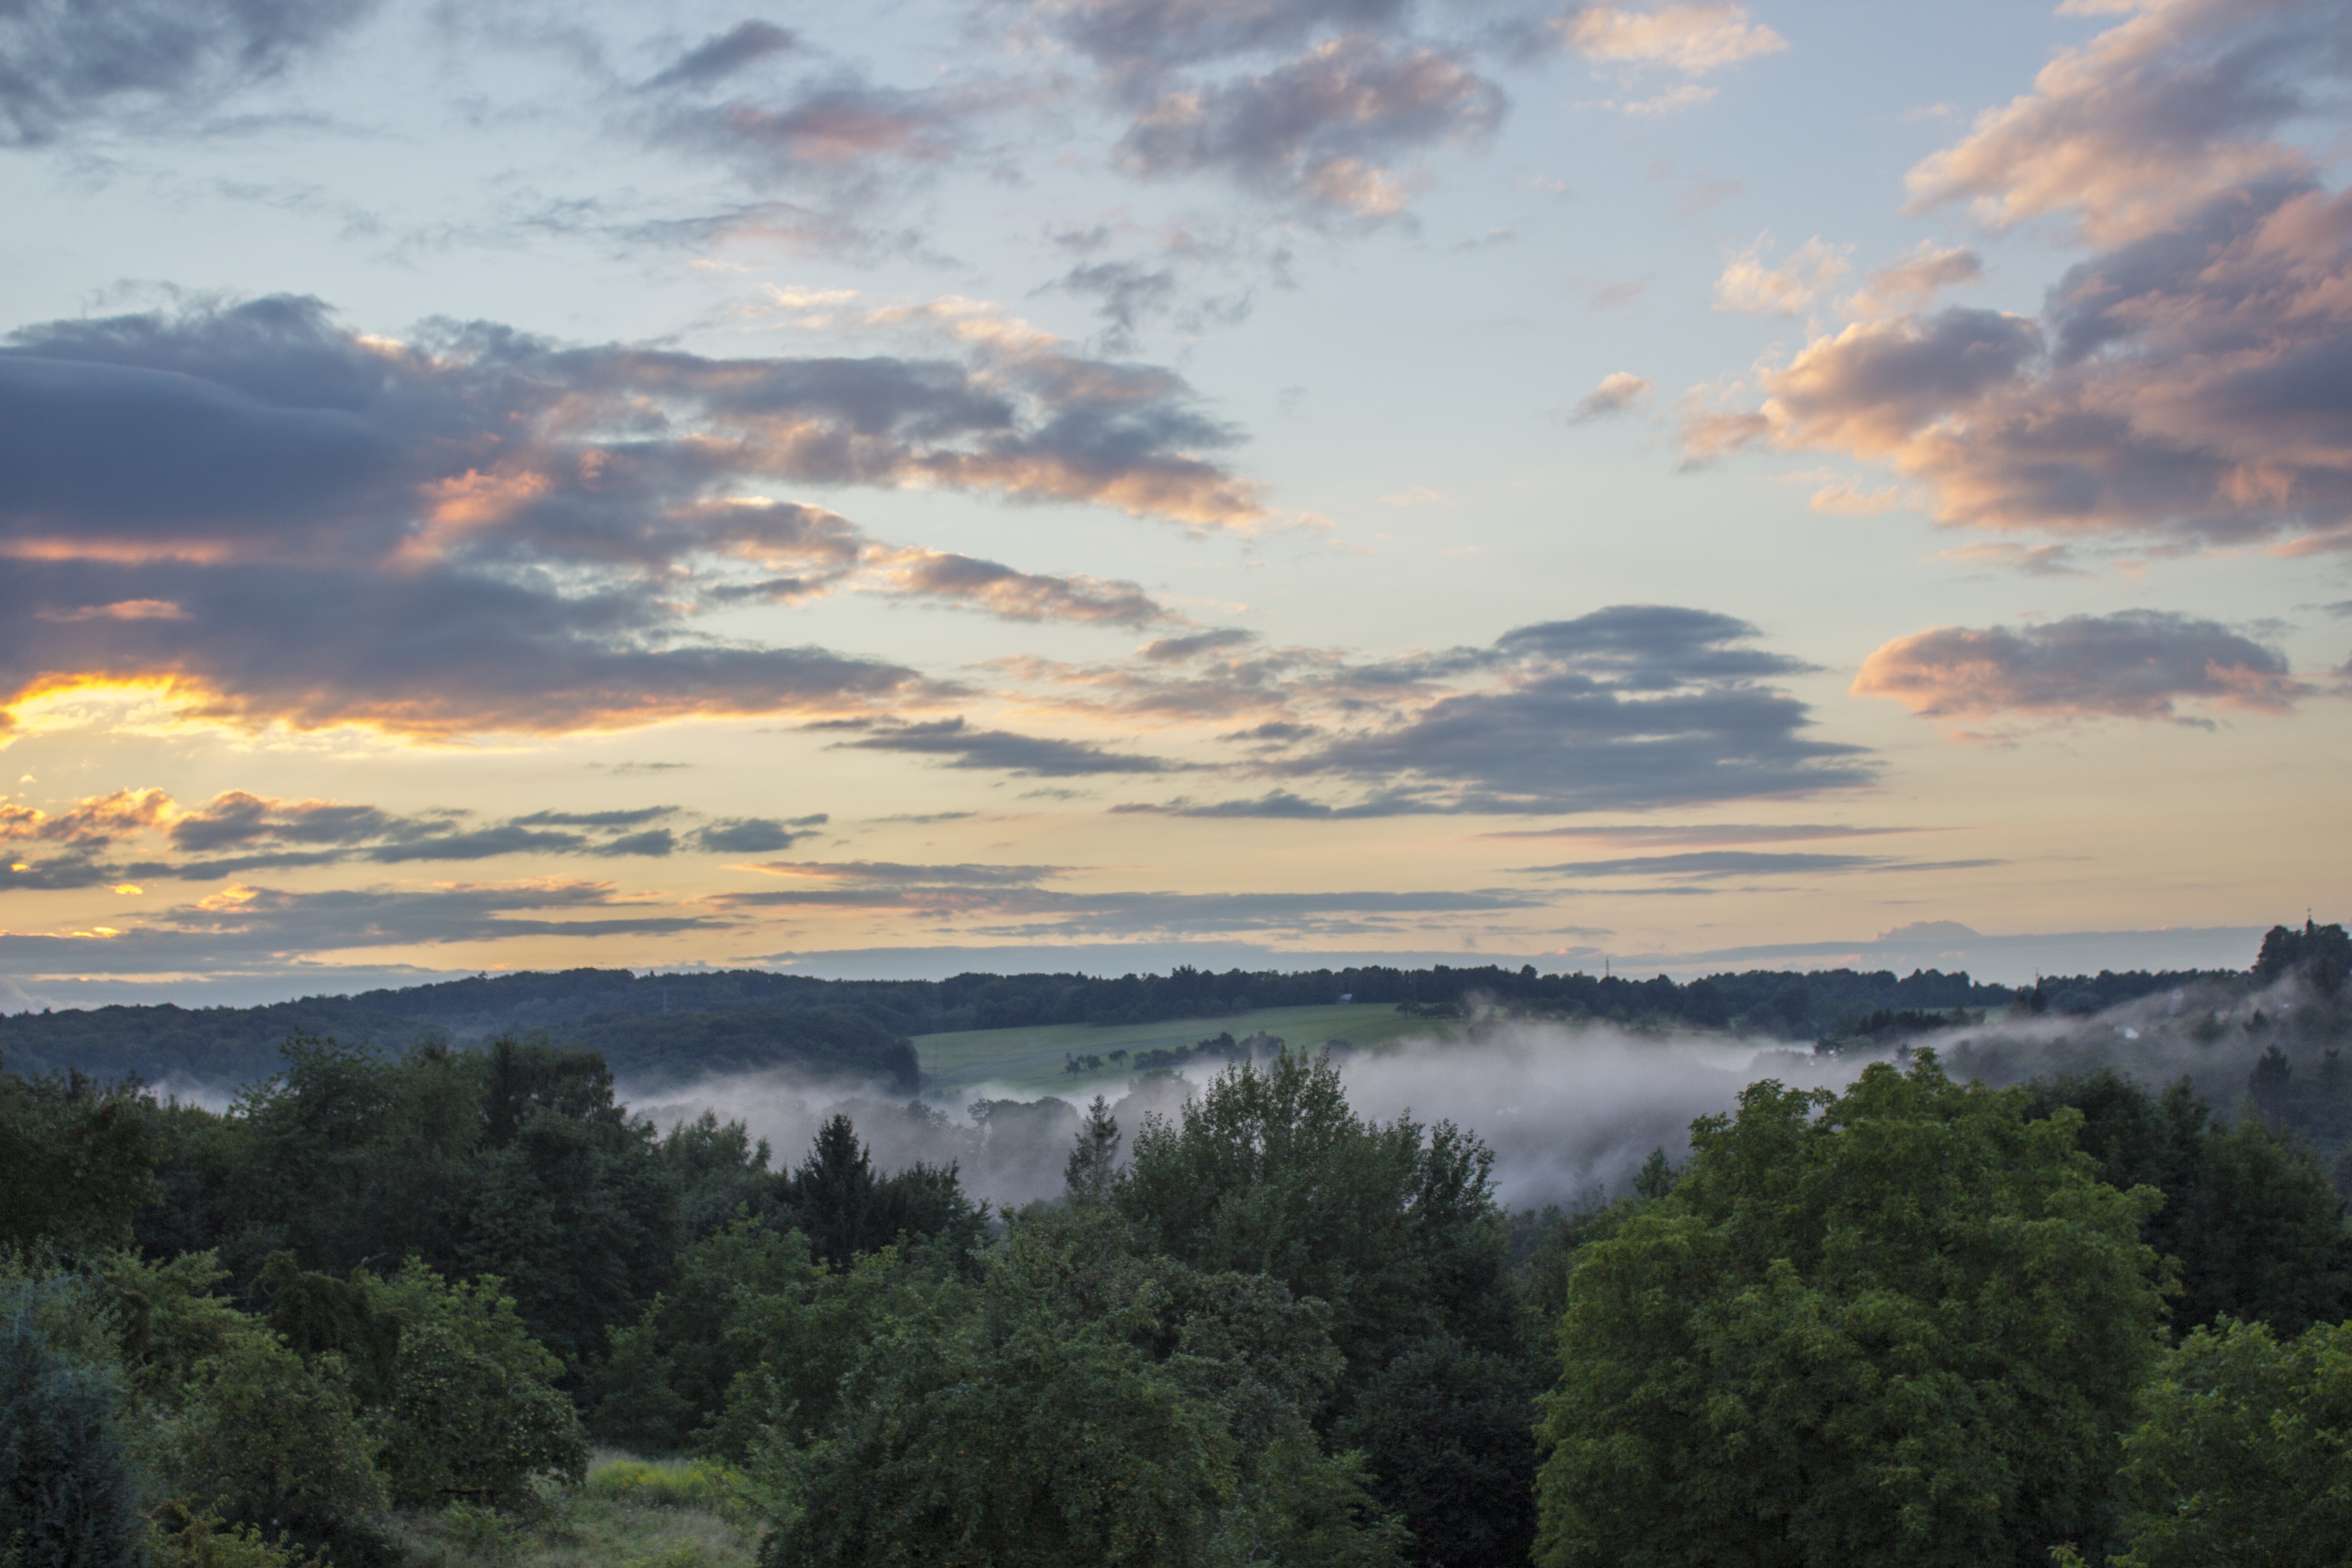
landscape, sea, nature, horizon, mountain, cloud, sky, sun, fog, sunrise, sunset, morning, hill, lake, dawn, river, dusk, evening, twilight, reflection, autumn, plain, mood, loch, abendstimmung, evening sky, meteorological phenomenon, atmospheric phenomenon